Houria Bouteldja

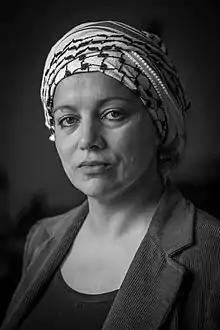
A 2016 photograph of Houria Bouteldja

Houria Bouteldja (born January 5, 1973) is a French-Algerian political activist. She served as spokesperson for the until 2020.